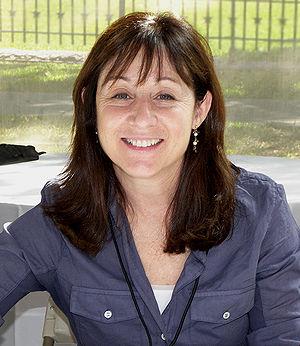
Jane Meredith Mayer est une journaliste d'enquête et une écrivain américaine. Elle publie des articles dans les pages du New Yorker depuis 1995. Dans les années 2010, elle publie des articles sur l'argent en politique américaine, les poursuites judiciaires du gouvernement fédéral américain contre les lanceurs d'alerte, le programme de drones Predator du gouvernement américain, l'écrivain fantôme de Donald Trump et Robert Mercer, homme d'affaires qui a financièrement soutenu Donald Trump lors de sa course à la présidence des États-Unis en 2016. Son livre Dark Money, publié en 2016 et apparu sur la New York Times Best Seller list de 2016, analyse les réseaux politique et financier des frères Koch, des milliardaires conservateurs.